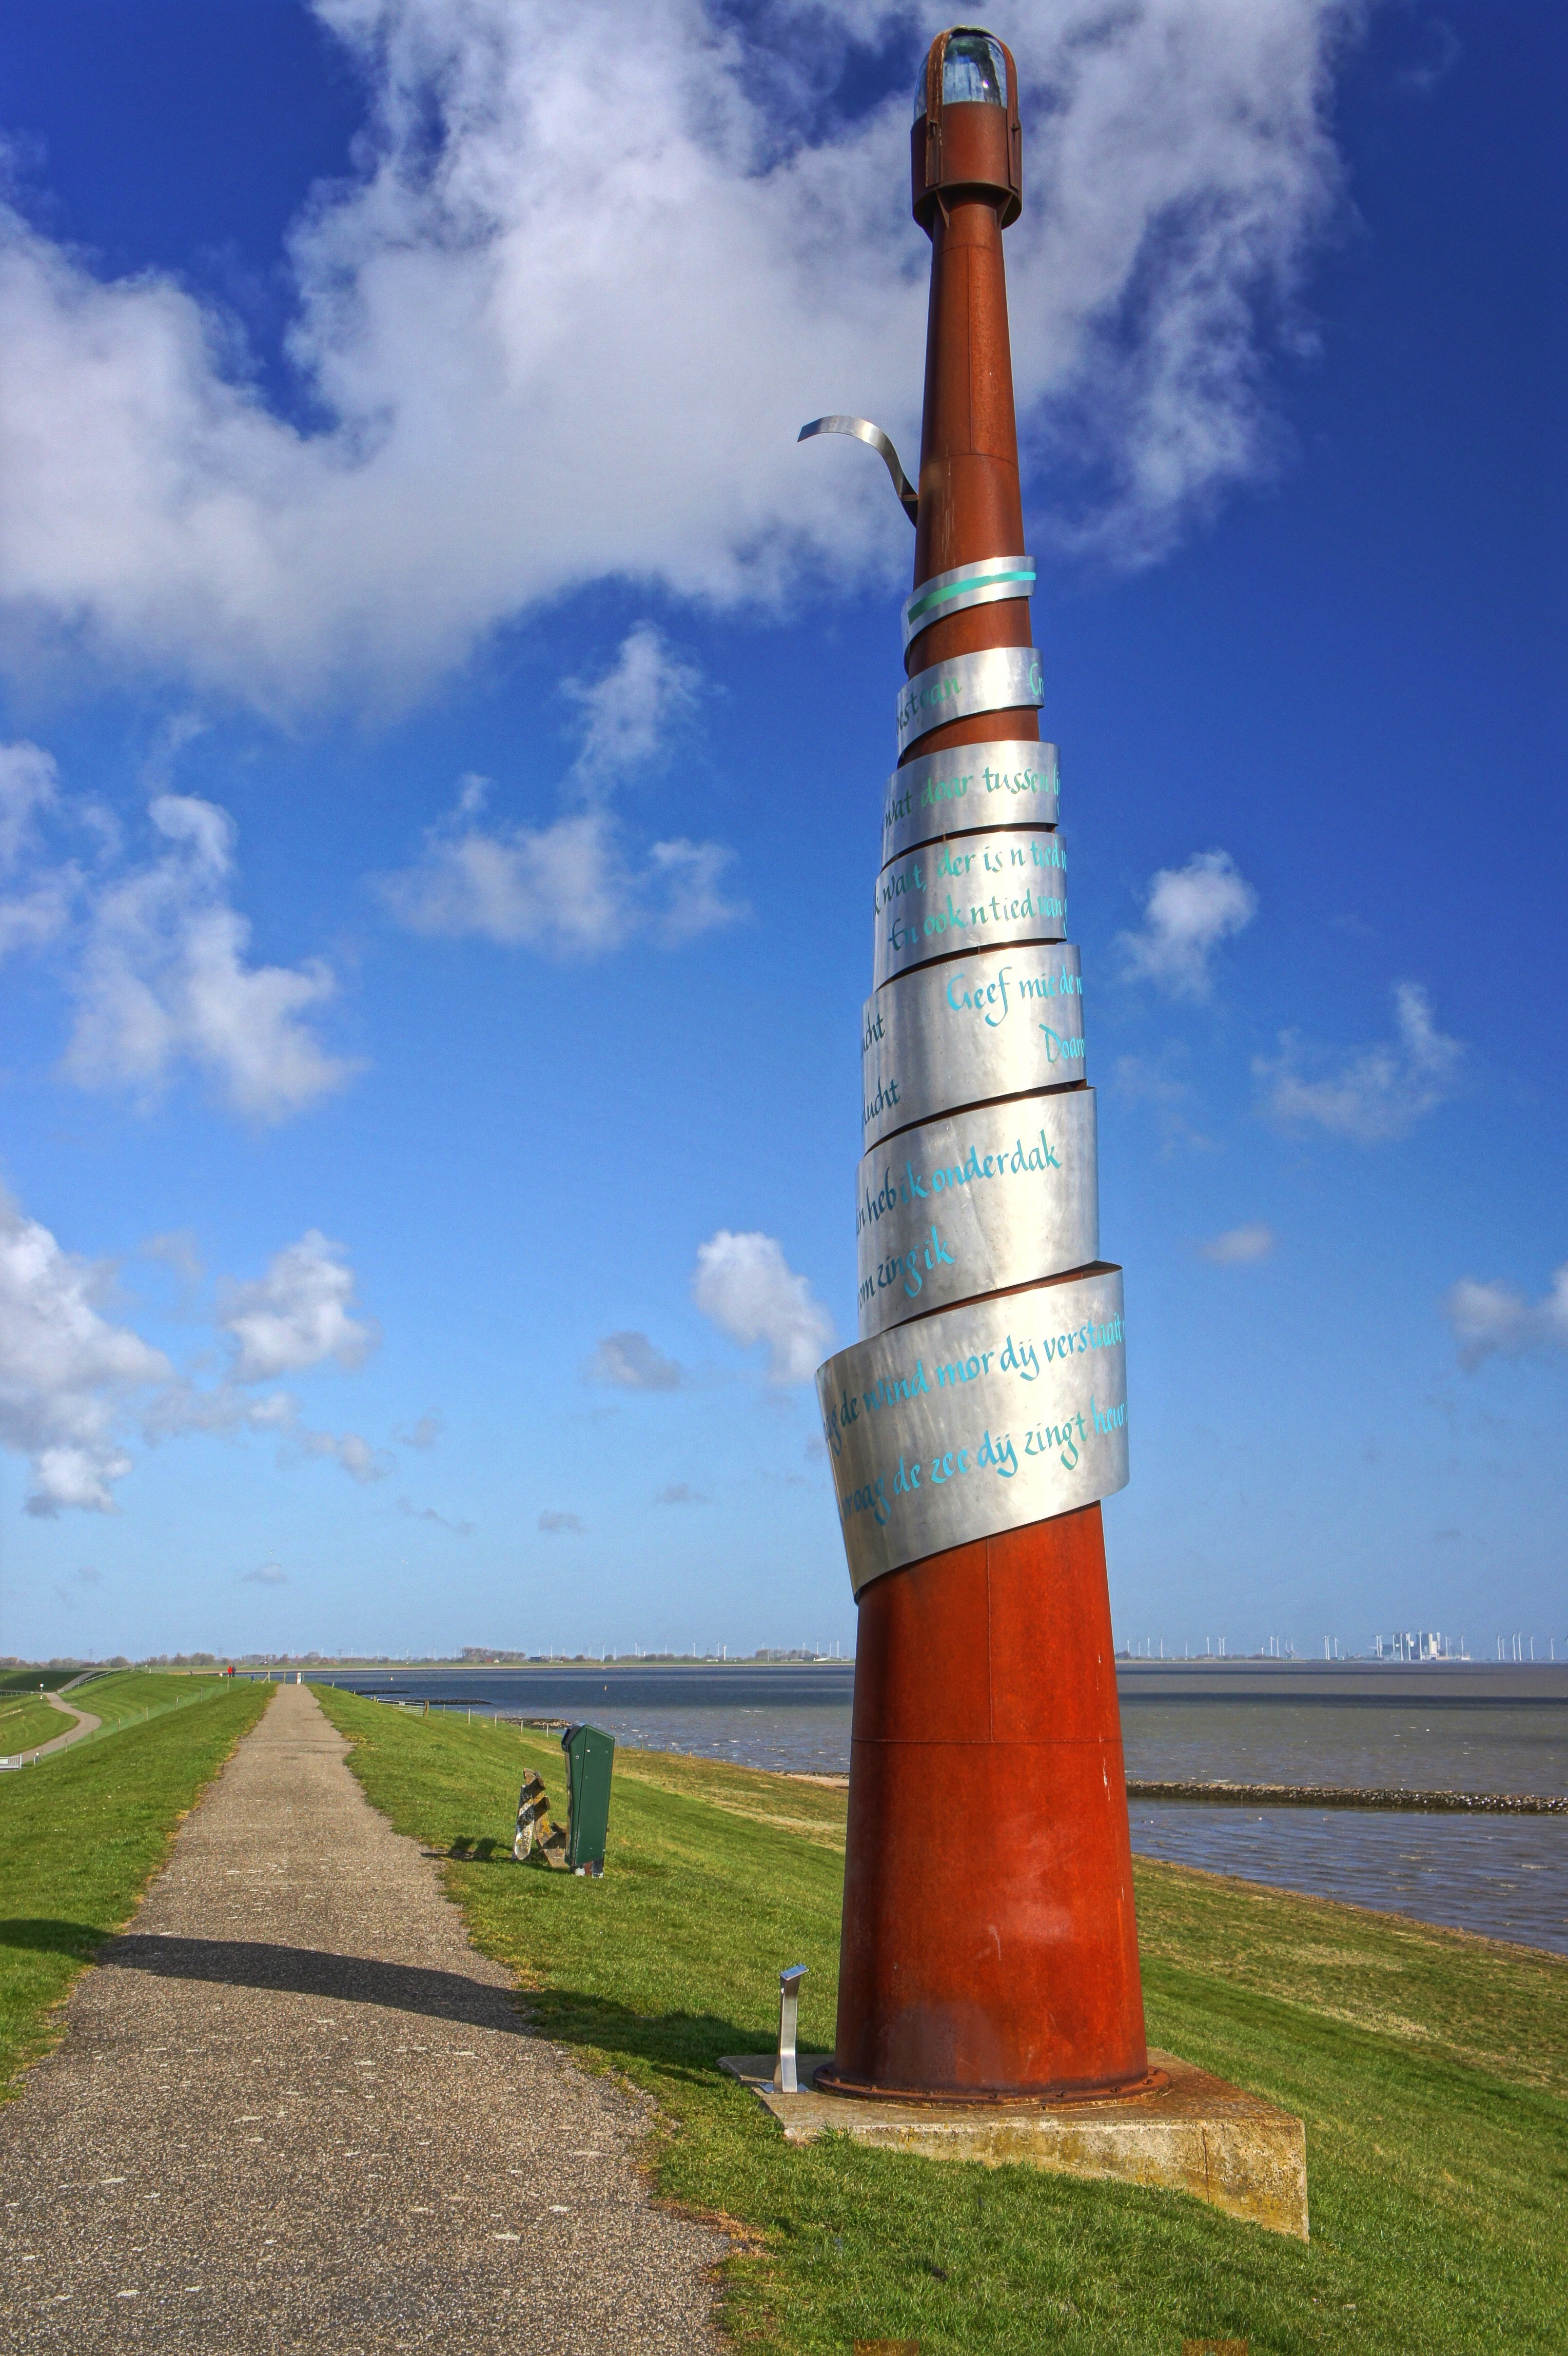
wind, monument, steel, vehicle, tower, blue, rocket, sculpture, clouds, dyke, spacecraft, atmosphere of earth